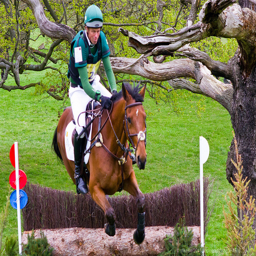
A man riding a brown horse over an obstacle.
A man on a horse is doing a jump.
there is a male jockey that is riding a horse
this is a horse jumping over some grass
A person is riding a horse that is jumping over an obstacle.